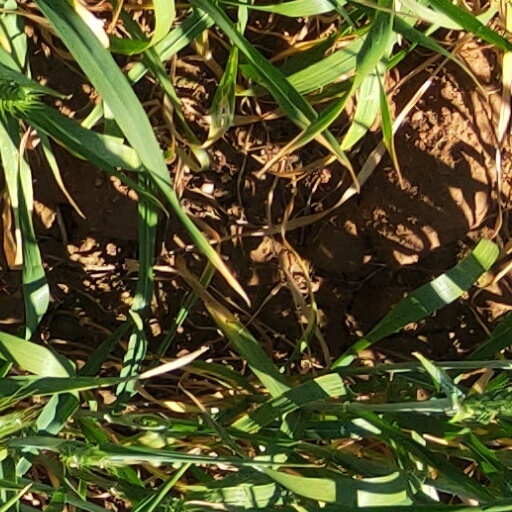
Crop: wheat